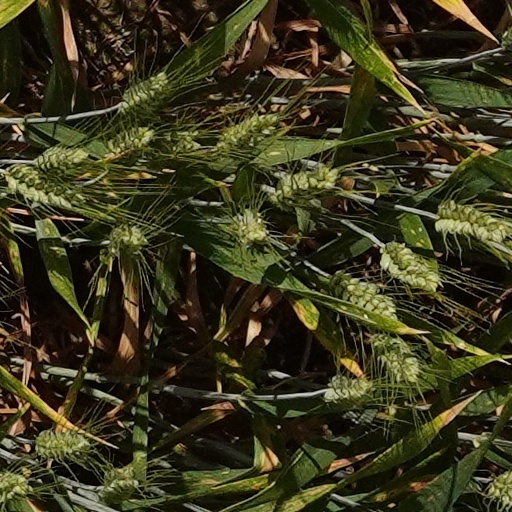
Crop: wheat